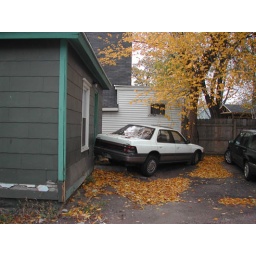
my car shoved against the back of the house